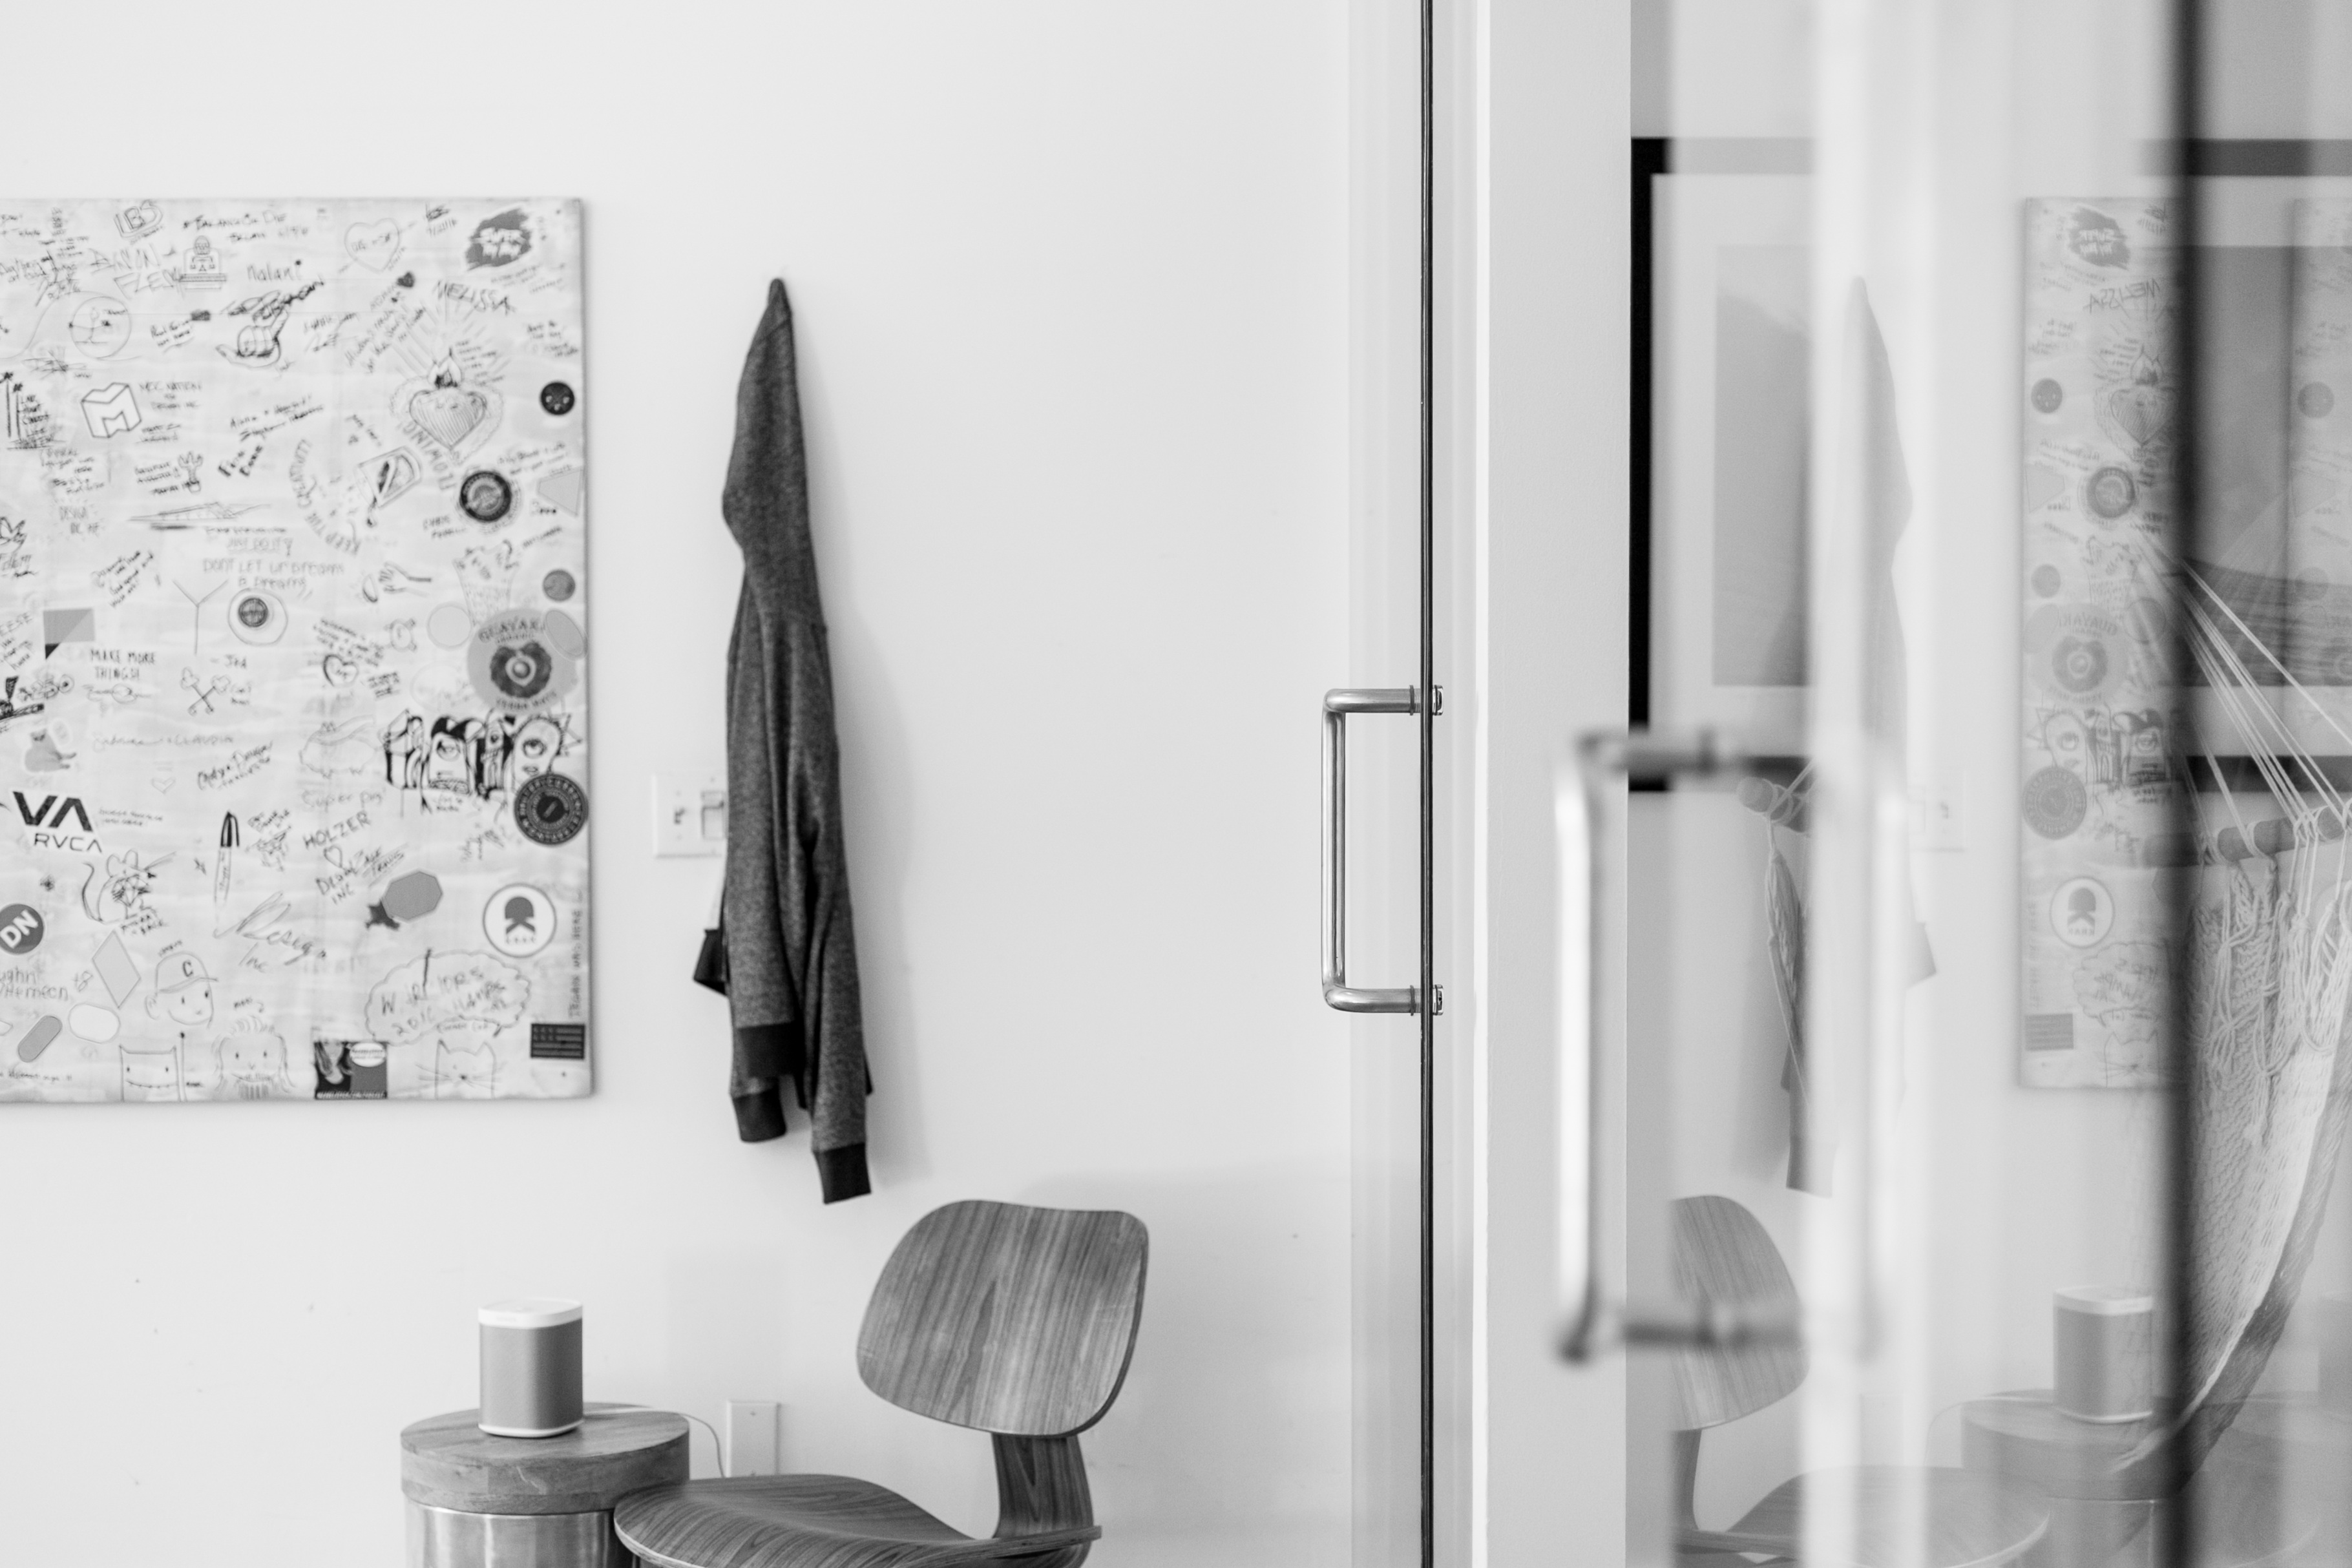
black and white, white, wall, shelf, furniture, room, monochrome, interior design, sketch, drawing, design, monochrome photography, plumbing fixture